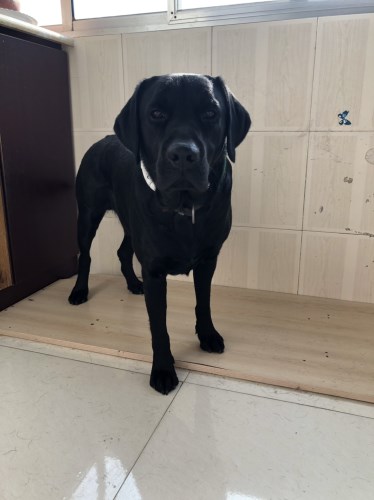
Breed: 3580-n000122-Labrador_retriever